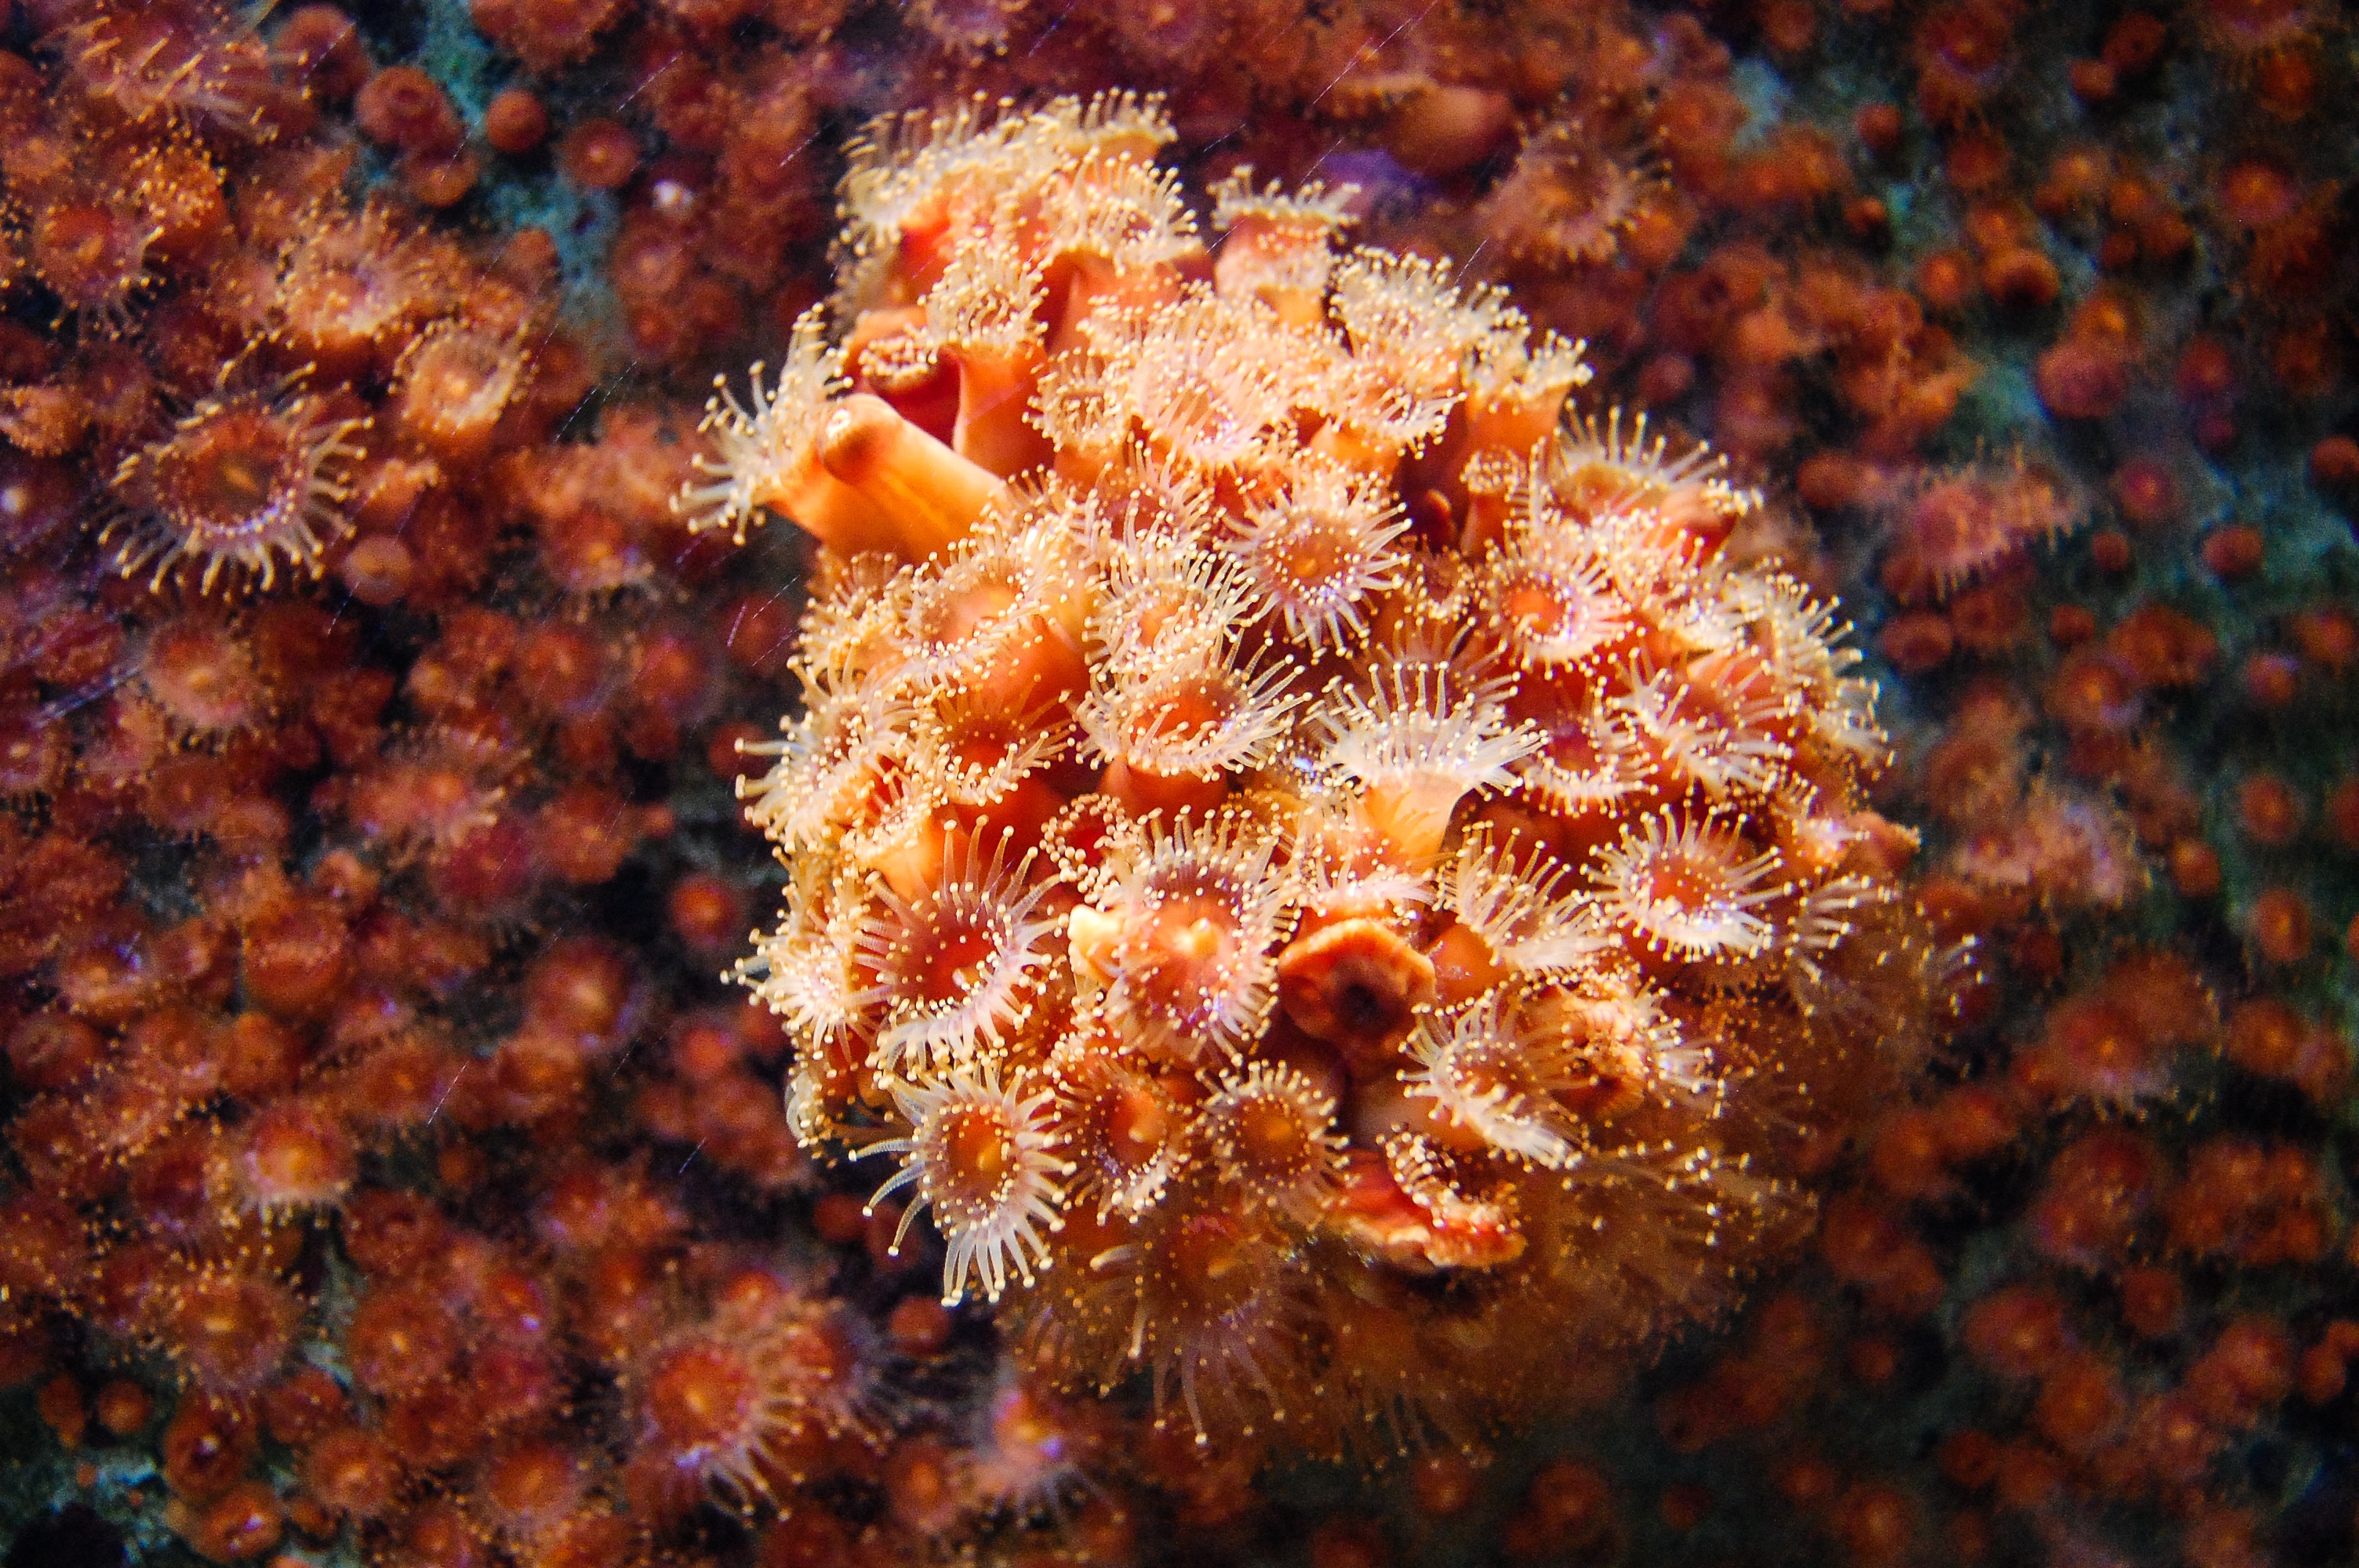
sea, water, ocean, underwater, biology, fish, fauna, coral, invertebrate, reef, aquarium, anemone, macro photography, organism, marine biology